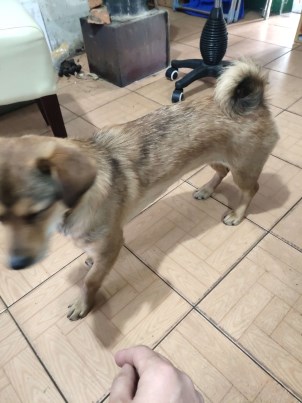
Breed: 3336-n000121-chinese_rural_dog